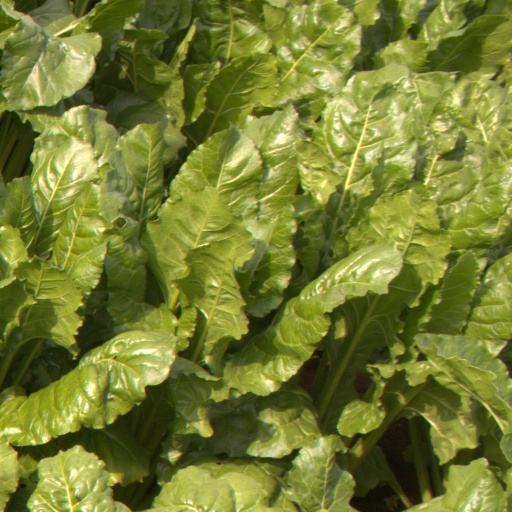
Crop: sugar beet